Trent Sainsbury

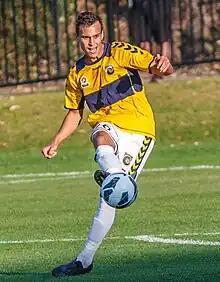
Sainsbury with the Mariners in 2012

In 2010, Sainsbury was signed by the Central Coast Mariners along with Sam Gallagher. Trent and Mariners teammate Marc Warren were selected to spend two weeks at Sheffield United's Academy as part of the two clubs' partnership. His senior debut came for the Mariners on 24 November 2010 in an F3 Derby draw with Newcastle Jets, with Sainsbury earning praise from coach Graham Arnold for his performance. Trent went on to make a total of nine appearances in the first team that year.